Krishnapuram, Alappuzha district

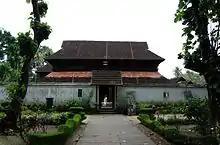
Krishnapuram palace

Krishnapuram is a village in Alappuzha district in the Indian state of Kerala.